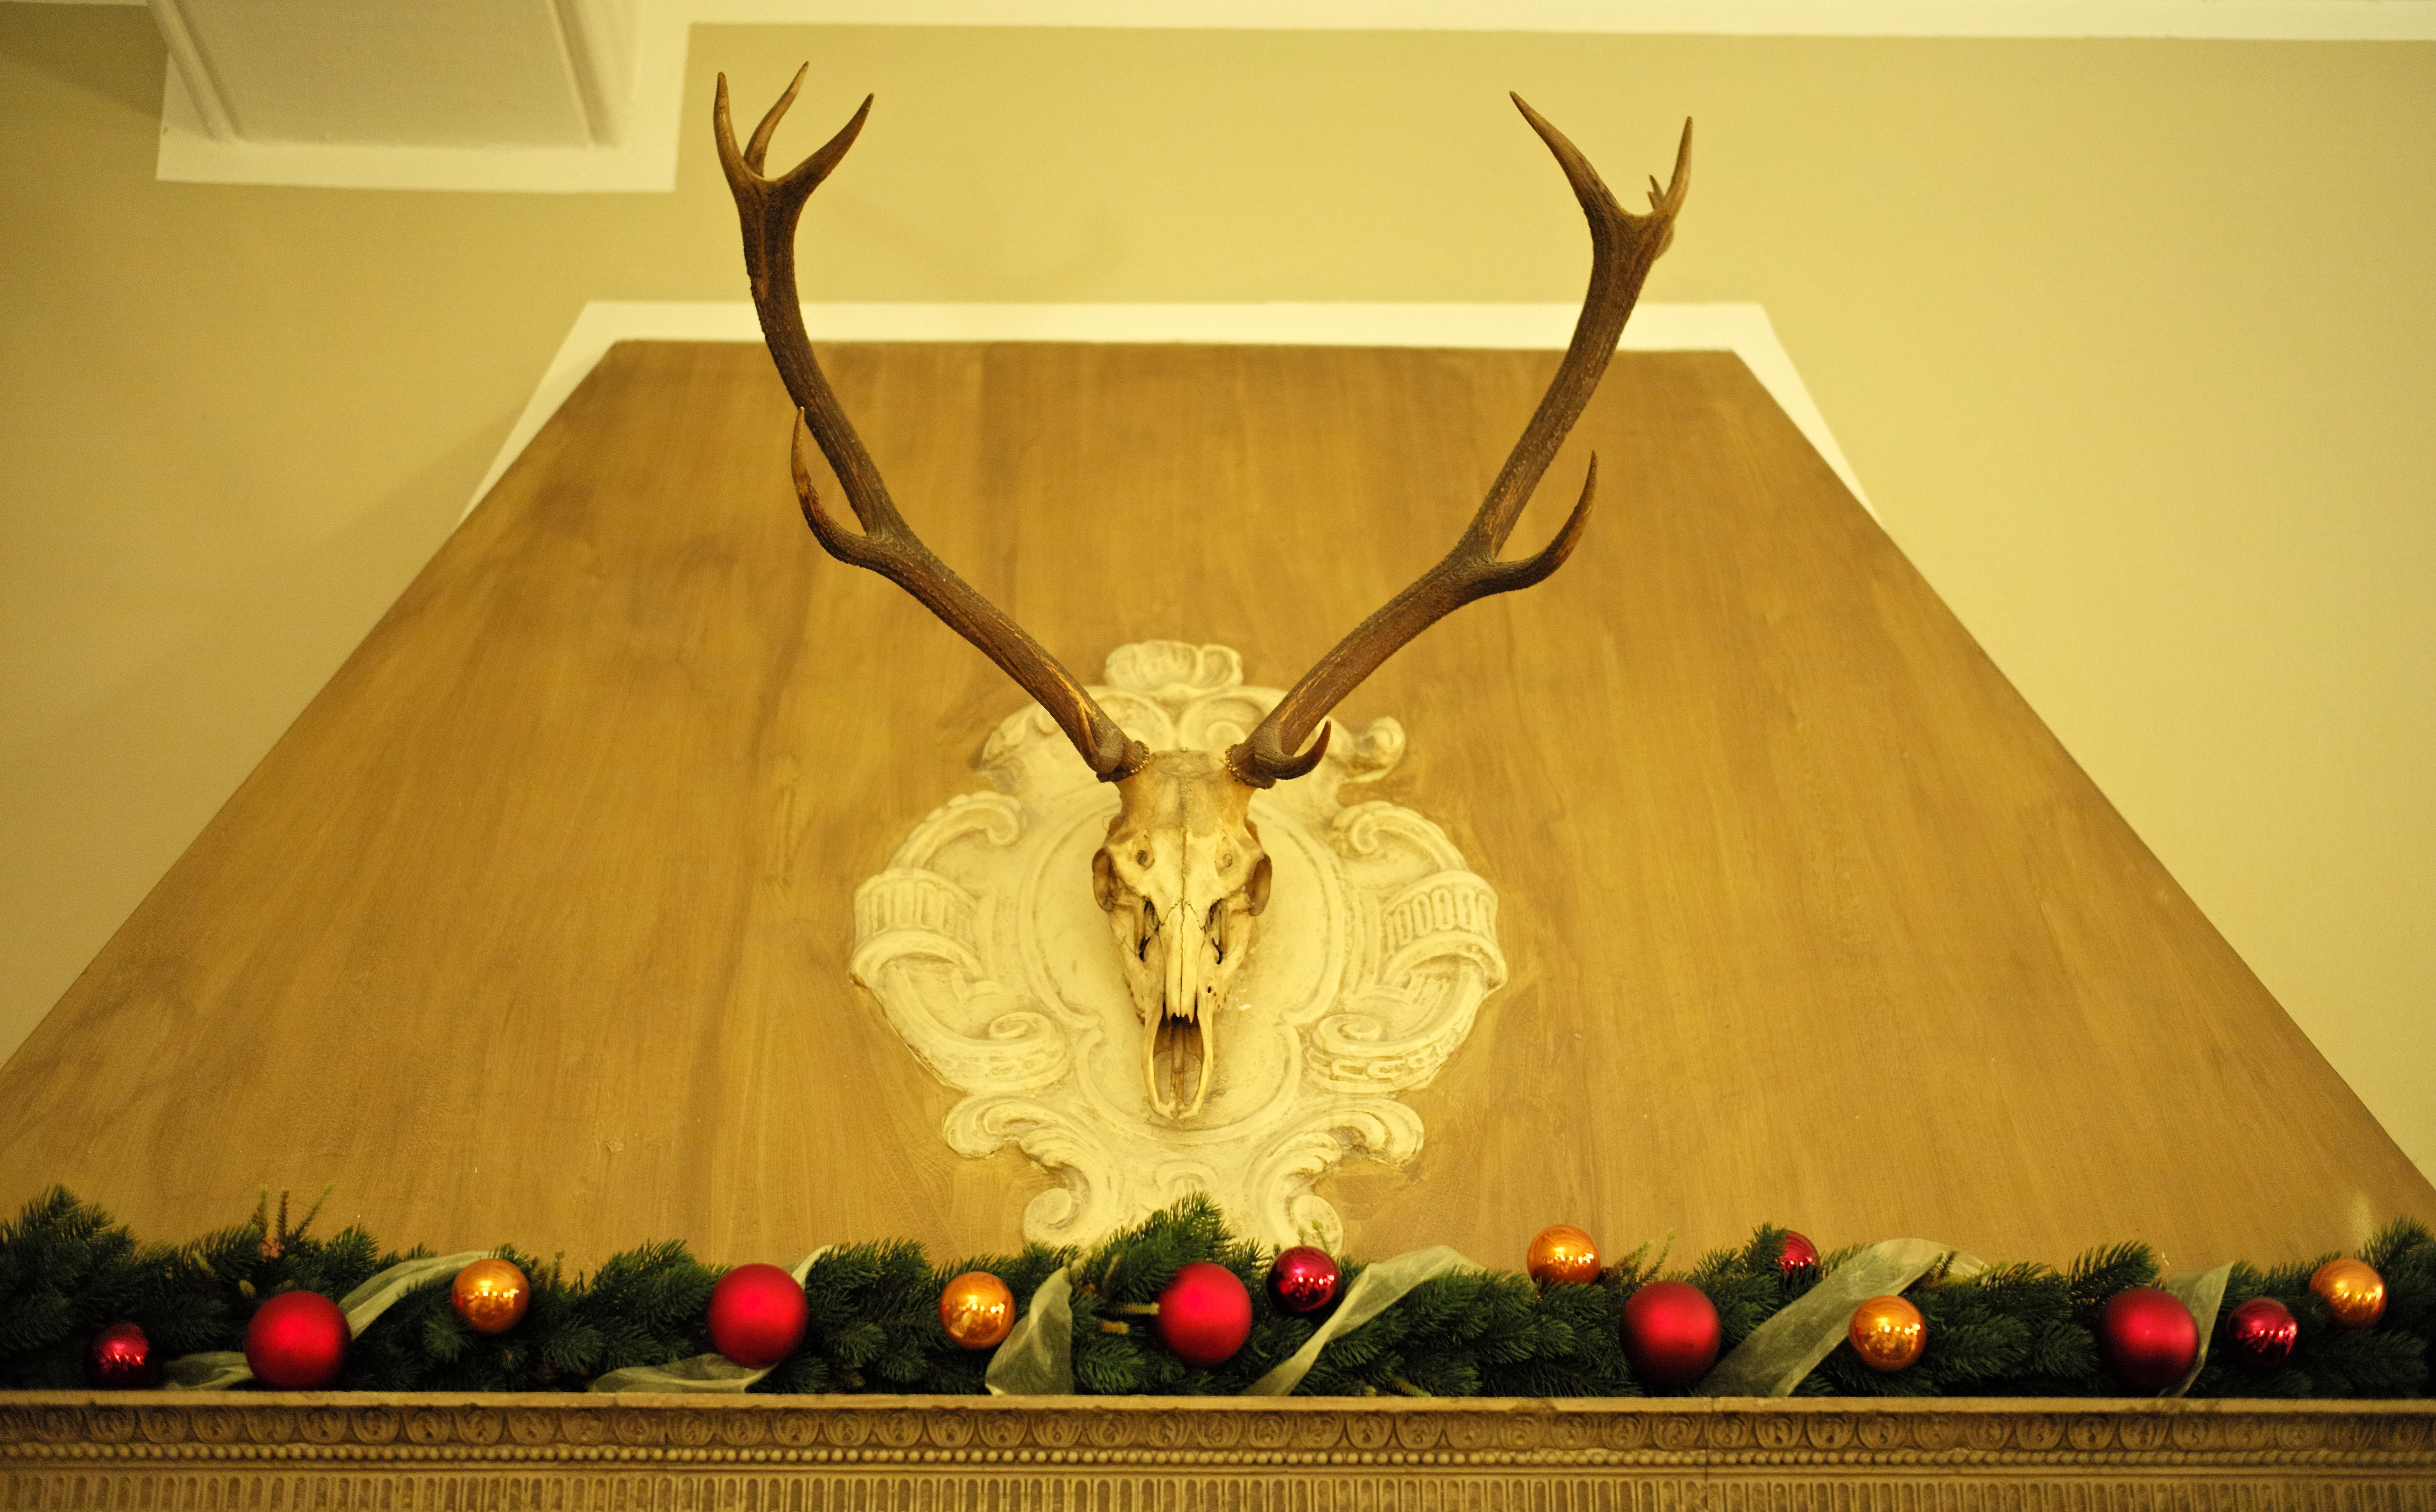
light, architecture, flower, interior, wall, travel, deer, europe, decoration, sitting, natural, fireplace, room, christmas, lighting, art, m, design, hotel, germany, 50, lobby, antlers, leica, 240, summilux, available, lerbach, schloss, relaischateaux, trophy, buck